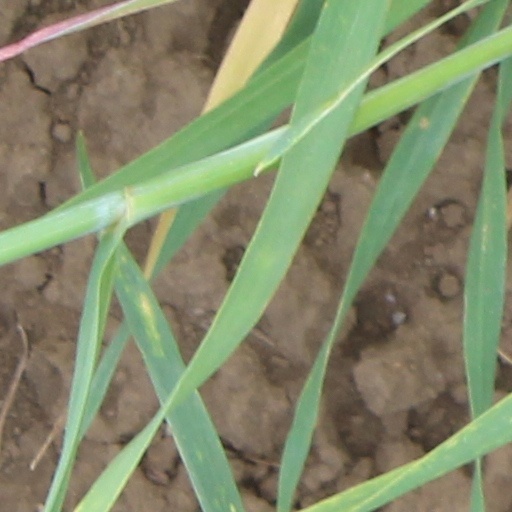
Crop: wheat